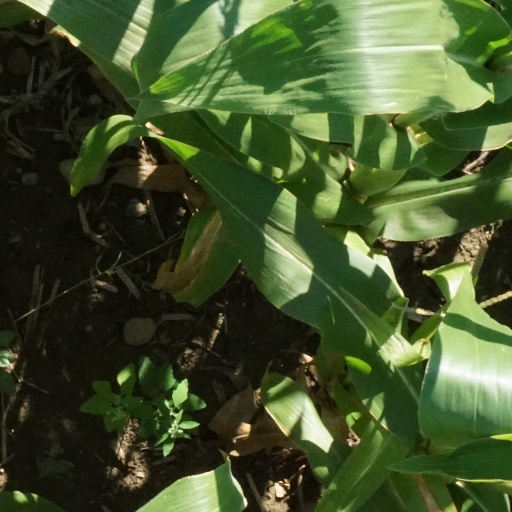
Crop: maize; corn